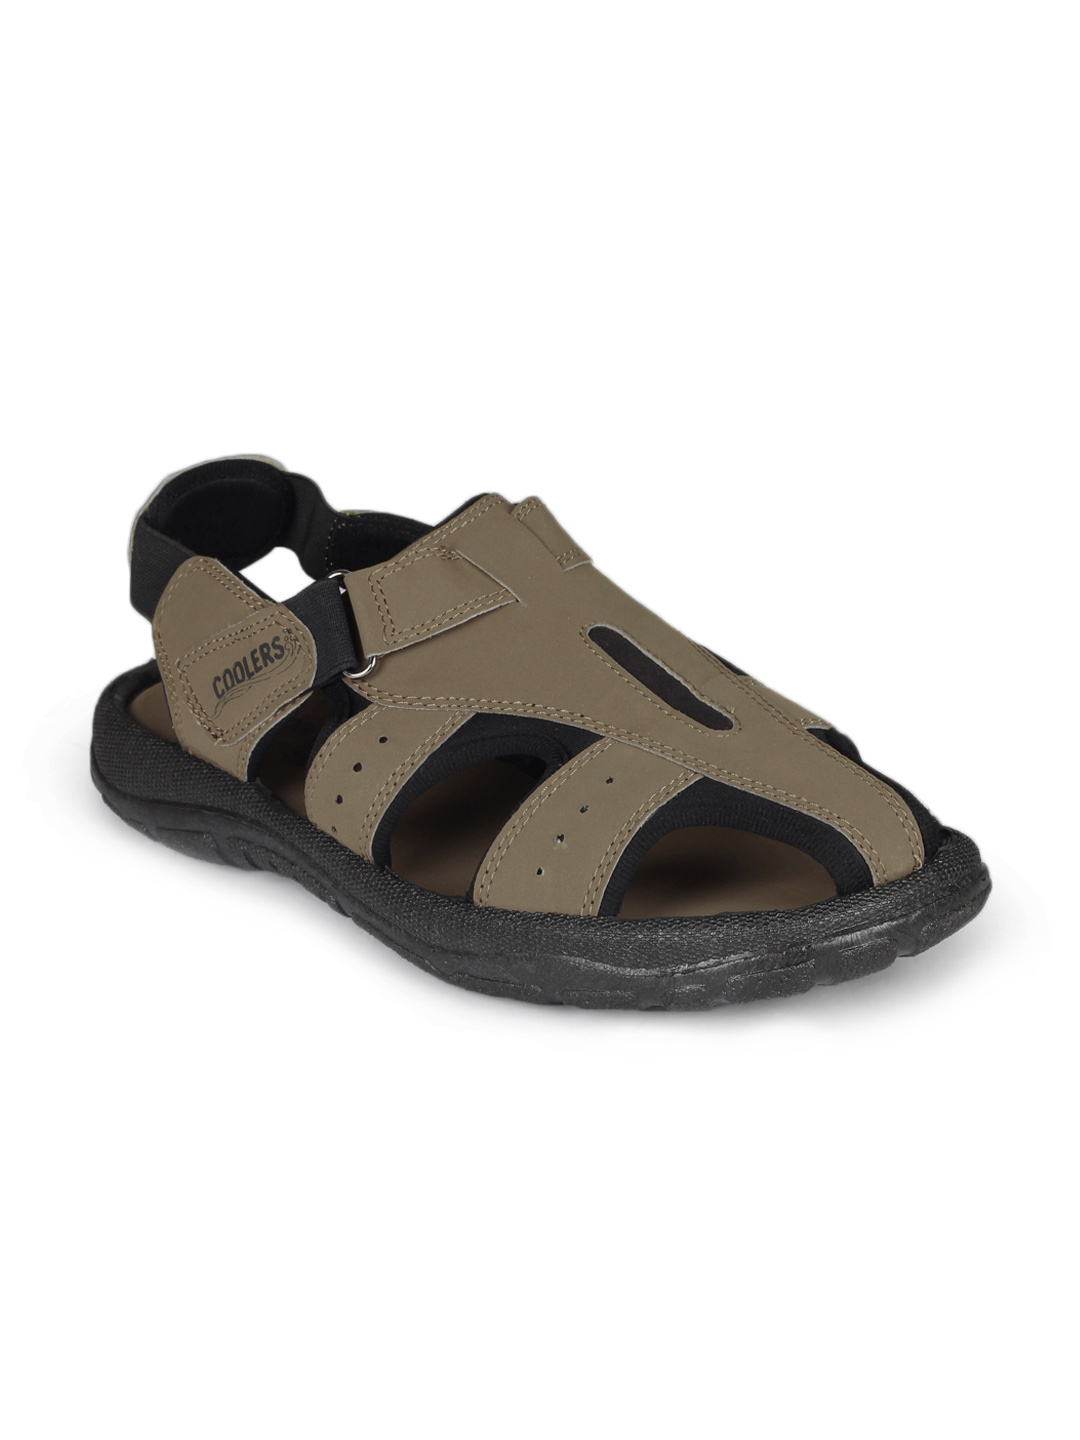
Coolers Men Brown Sandals
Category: Footwear / Sandal / Sandals
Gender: Men
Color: Brown
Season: Summer 2012
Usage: Casual